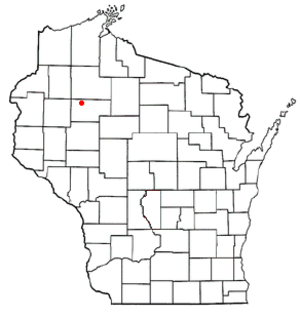
Murry est une ville du comté de Rusk (Wisconsin), aux États-Unis. Sa population est évaluée à 275 habitants d'après le recensement des États-Unis de 2000.